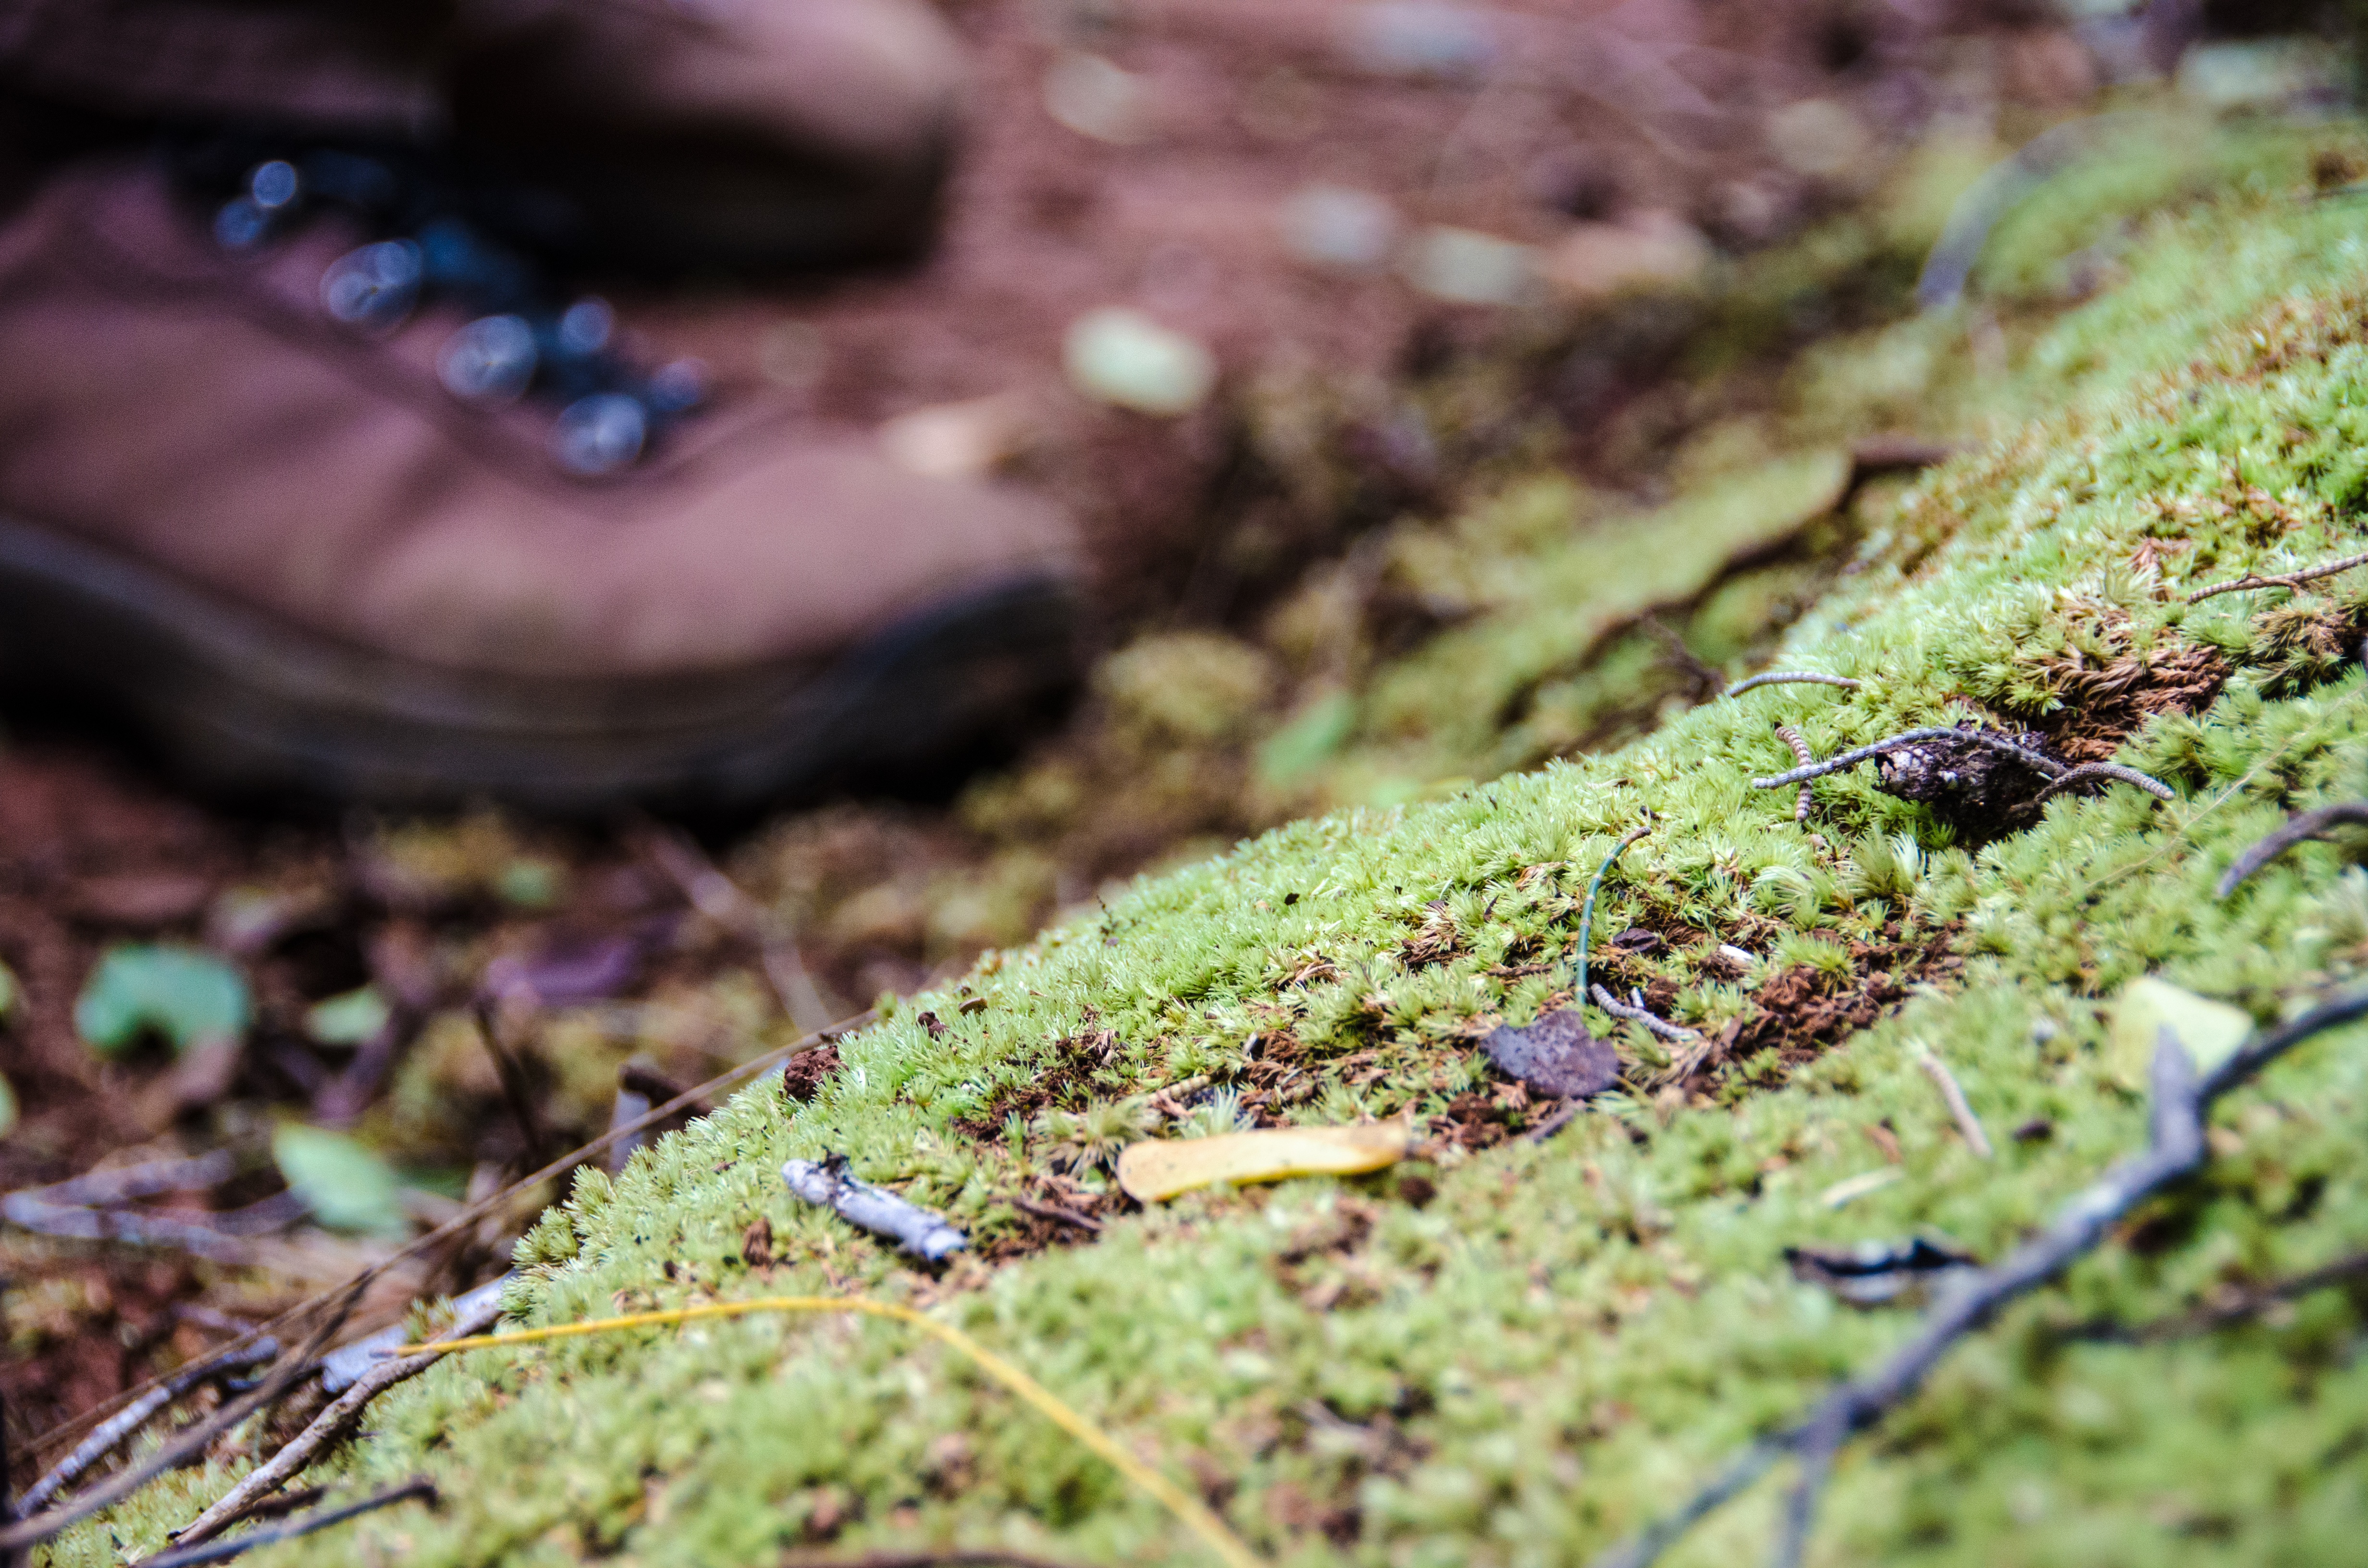
tree, nature, grass, plant, leaf, flower, moss, wildlife, green, soil, botany, flora, fauna, close up, macro photography